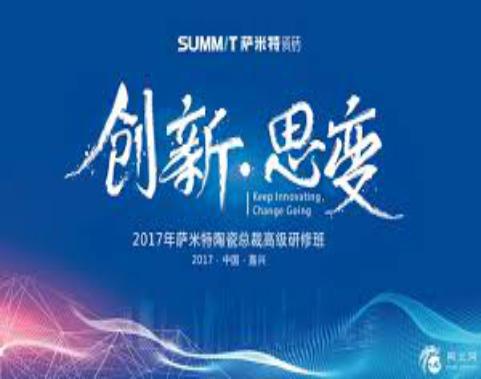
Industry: Others